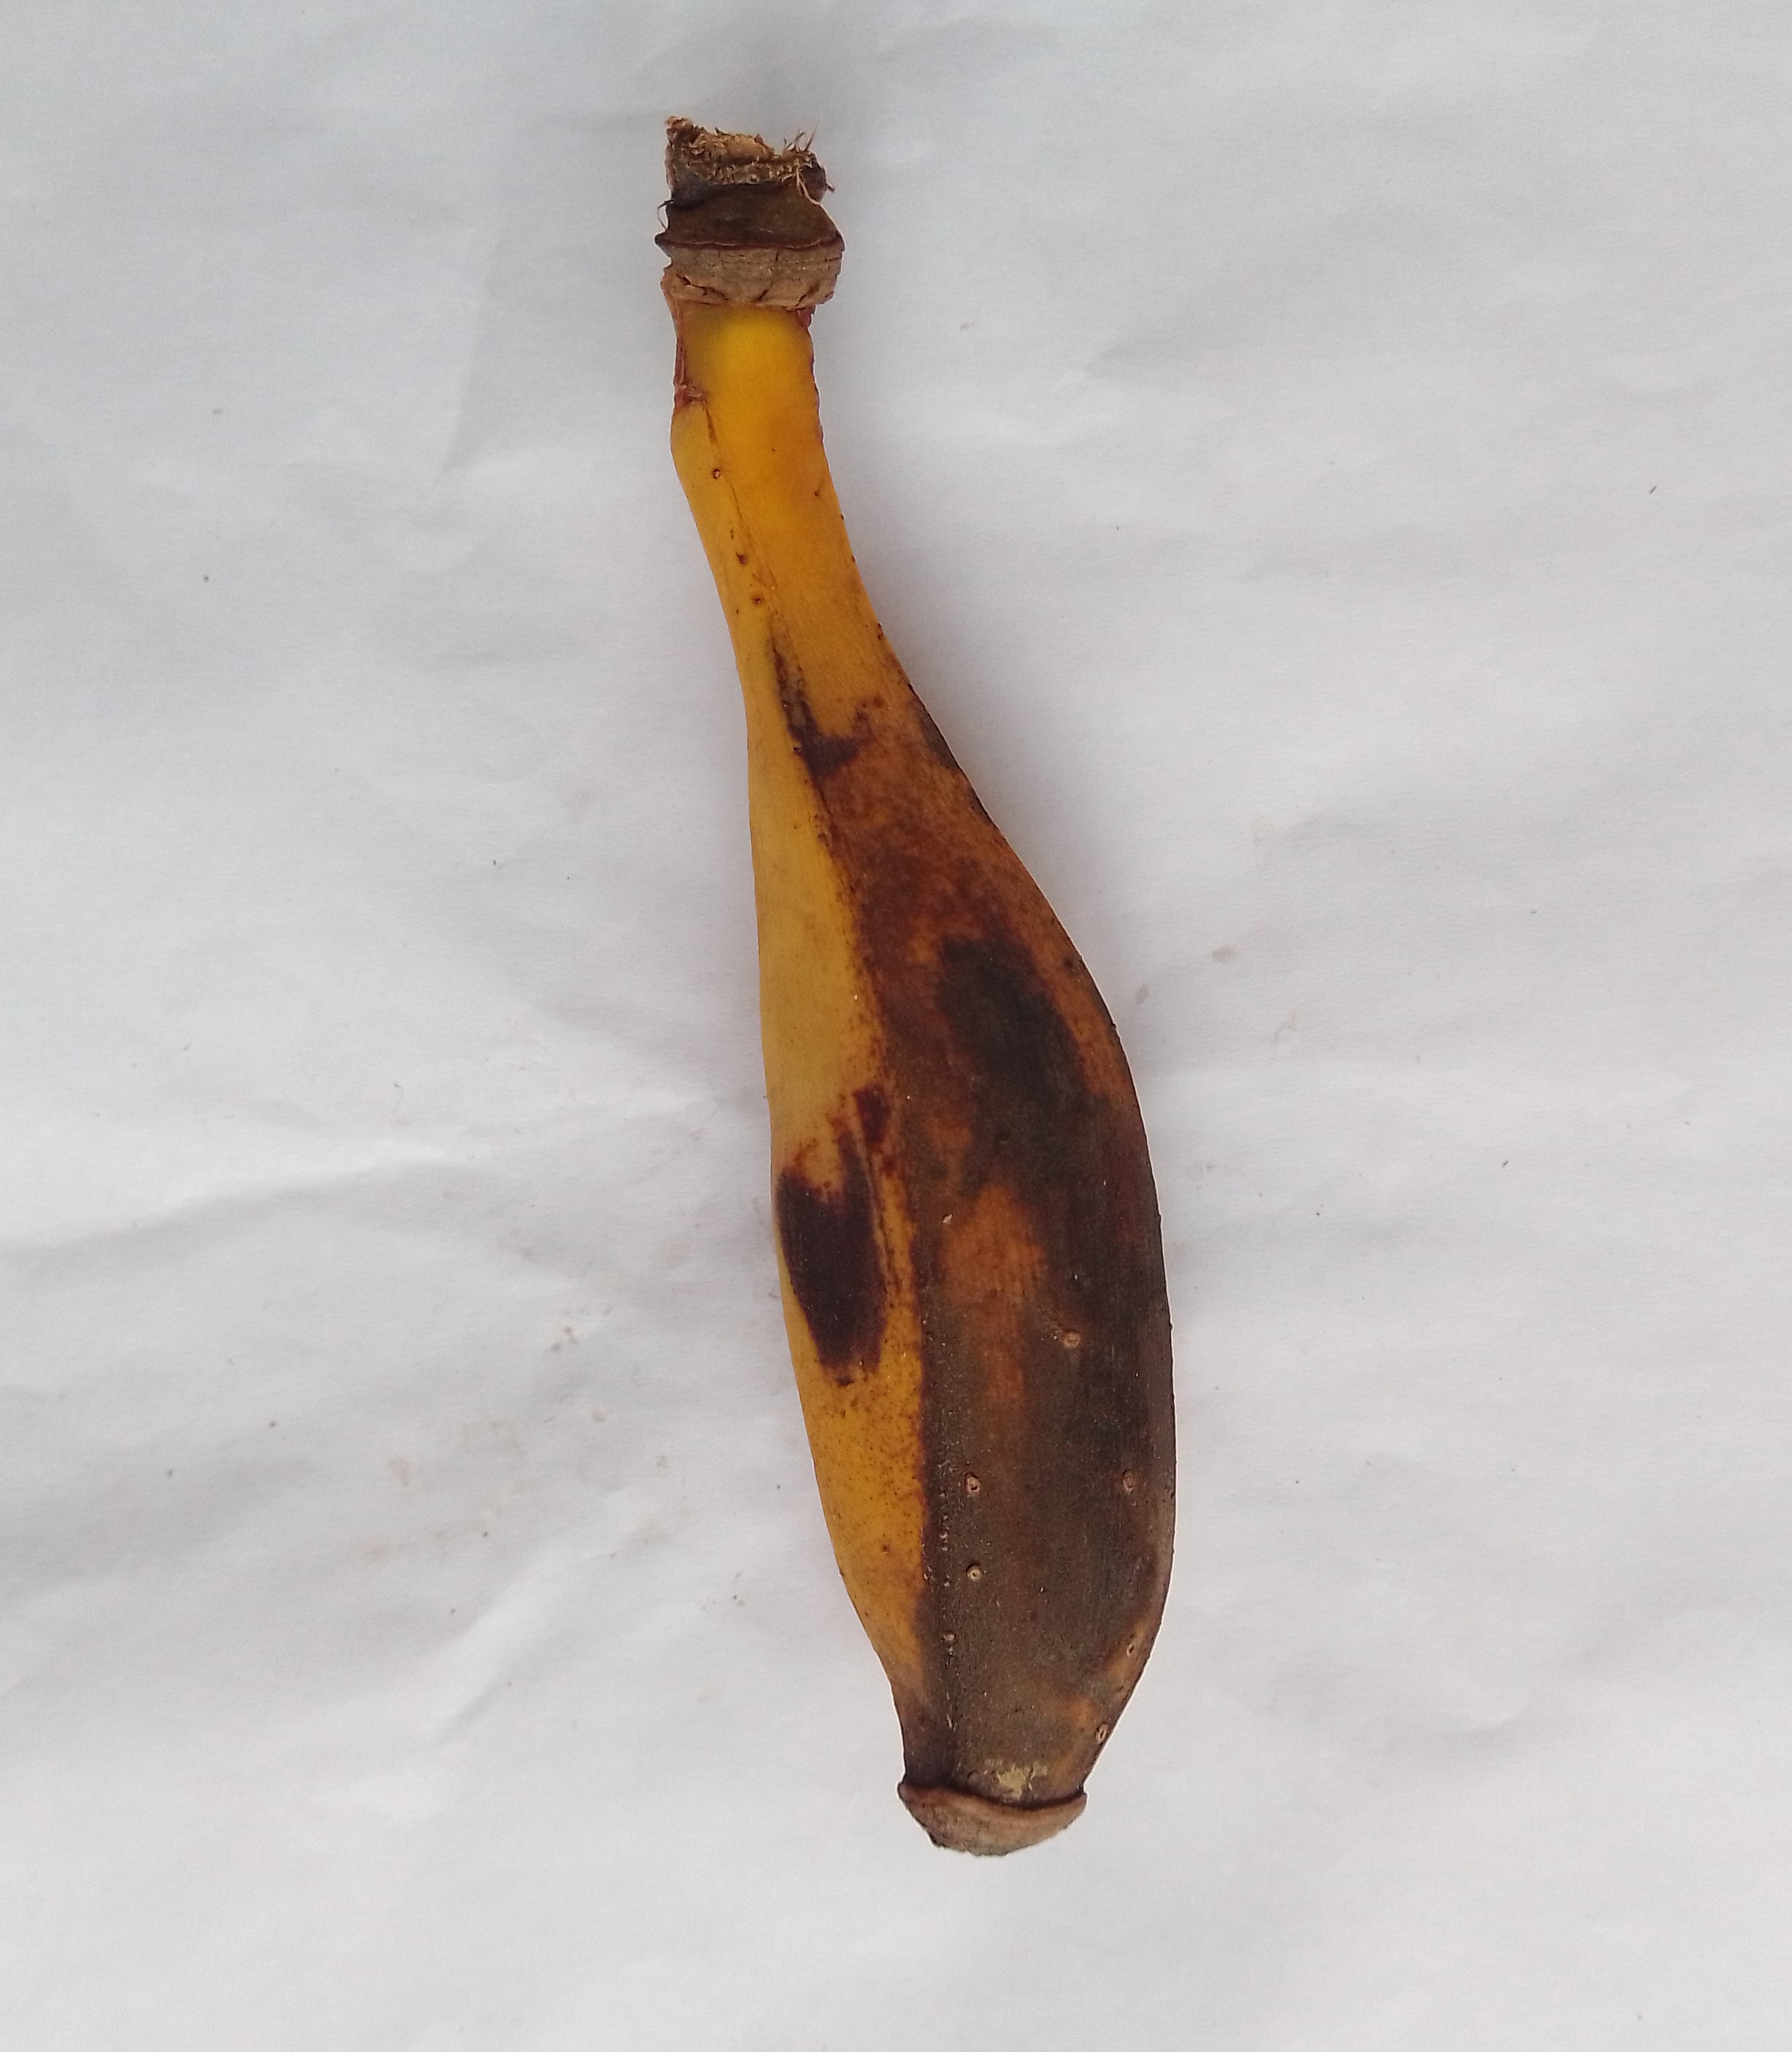
Fruit: banana
Condition: rotten